St. Andrew's Abbey

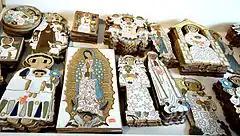
Ceramic angels produced by the abbey

St. Andrew's Abbey is well known as a retreat centre in California. The abbey is located in an isolated area which is conducive to silence. While the abbey does not care for any parishes, it welcomes numerous guests each year either as retreatants or as casual visitors. Additionally, the abbey is also known for its ceramics that it produces.